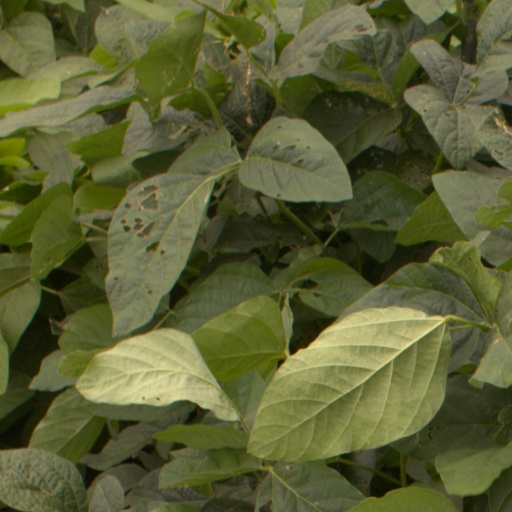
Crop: soybean